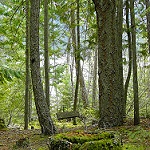
Label: forest